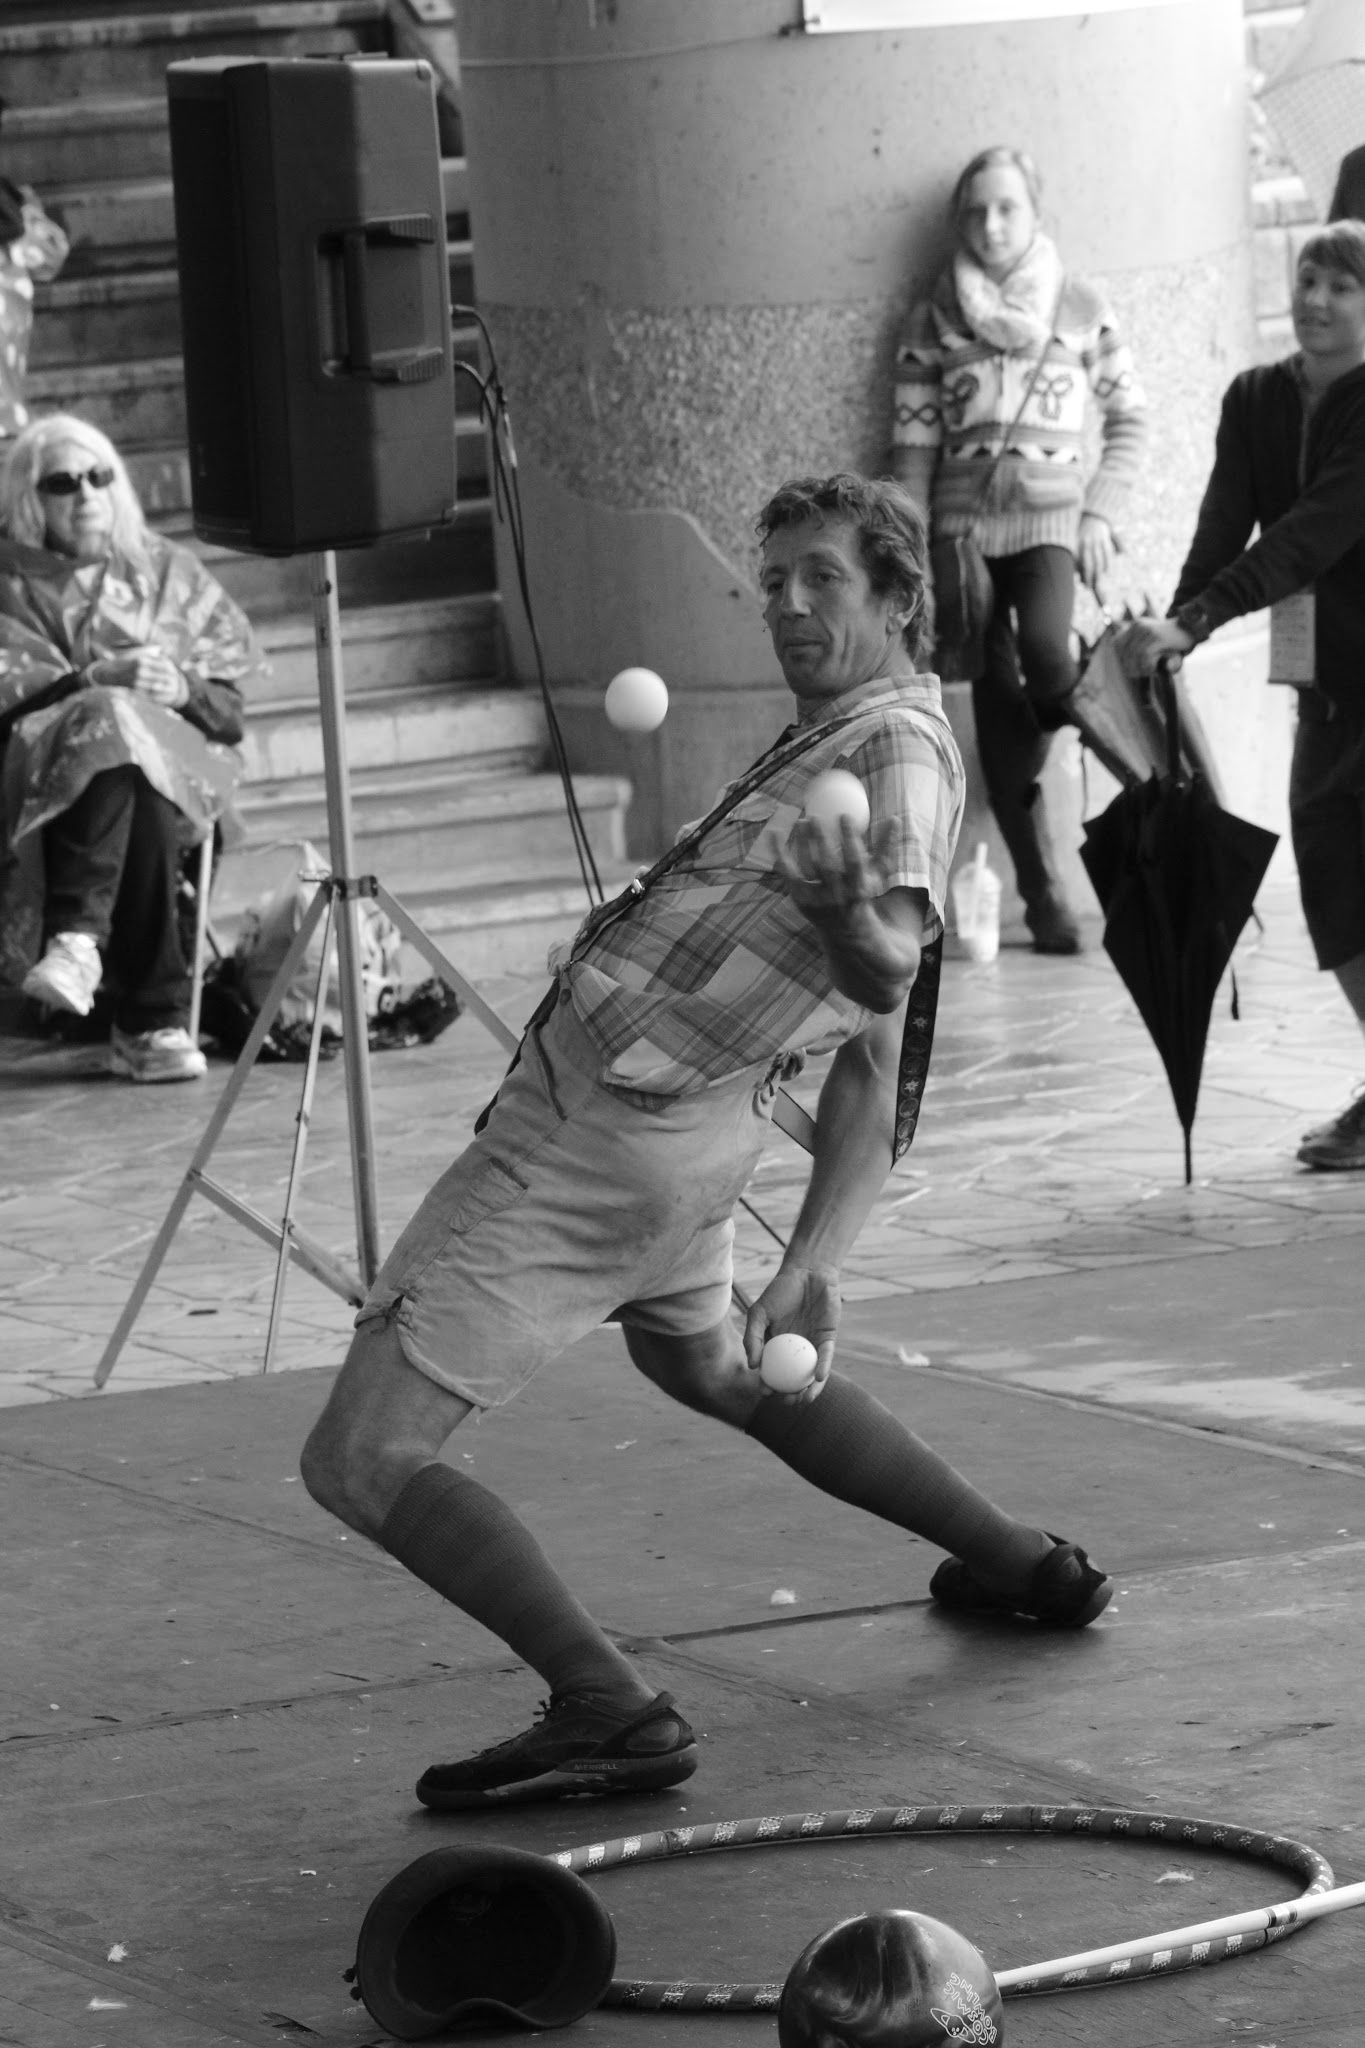
black and white, road, street, photography, male, black, monochrome, performance art, fun, infrastructure, performance, photograph, ball, image, agility, entertainment, concentration, acrobatic, juggling, juggler, monochrome photography, human positions